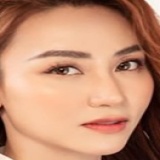
diễn viên Ngân Khánh